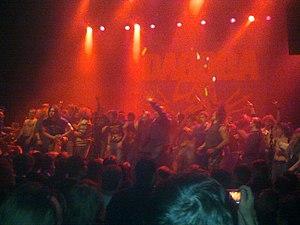
Dagoba est un groupe de death metal mélodique français, originaire de Marseille, dans les Bouches-du-Rhône. Ils sortent leur premier album intitulé Dagoba en 2003. Il est suivi par un deuxième album, intitulé What Hell Is About, et d'un troisième intitulé Face the Colossus. Ils enregistrent ensuite et publient un quatrième opus, Poseidon en 2010. Le 27 mai 2013 sort le cinquième album studio du groupe, Post Mortem Nihil Est. Tales of the Black Dawn sort en 2015 et le septième album Black Nova en août 2017 avec la nouvelle formation.